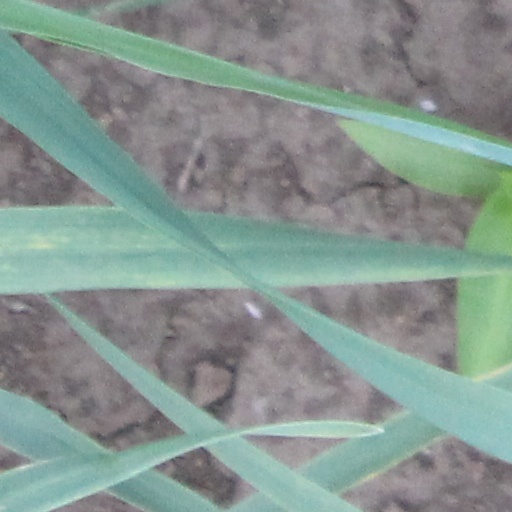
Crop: wheat